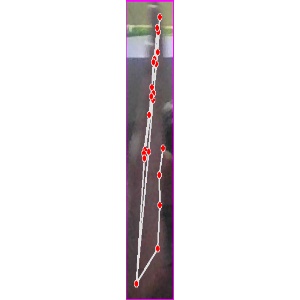
अक्षर: द